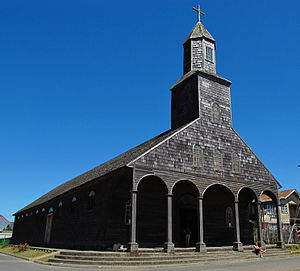
Chiloés kirker / Galleri
Chiloés kirker, på øen Chiloé i Chile. Kirkerne er meget specielle eftersom de helt og holdent er bygget af træ, nogle af dem er endda bygget uden brug af søm.